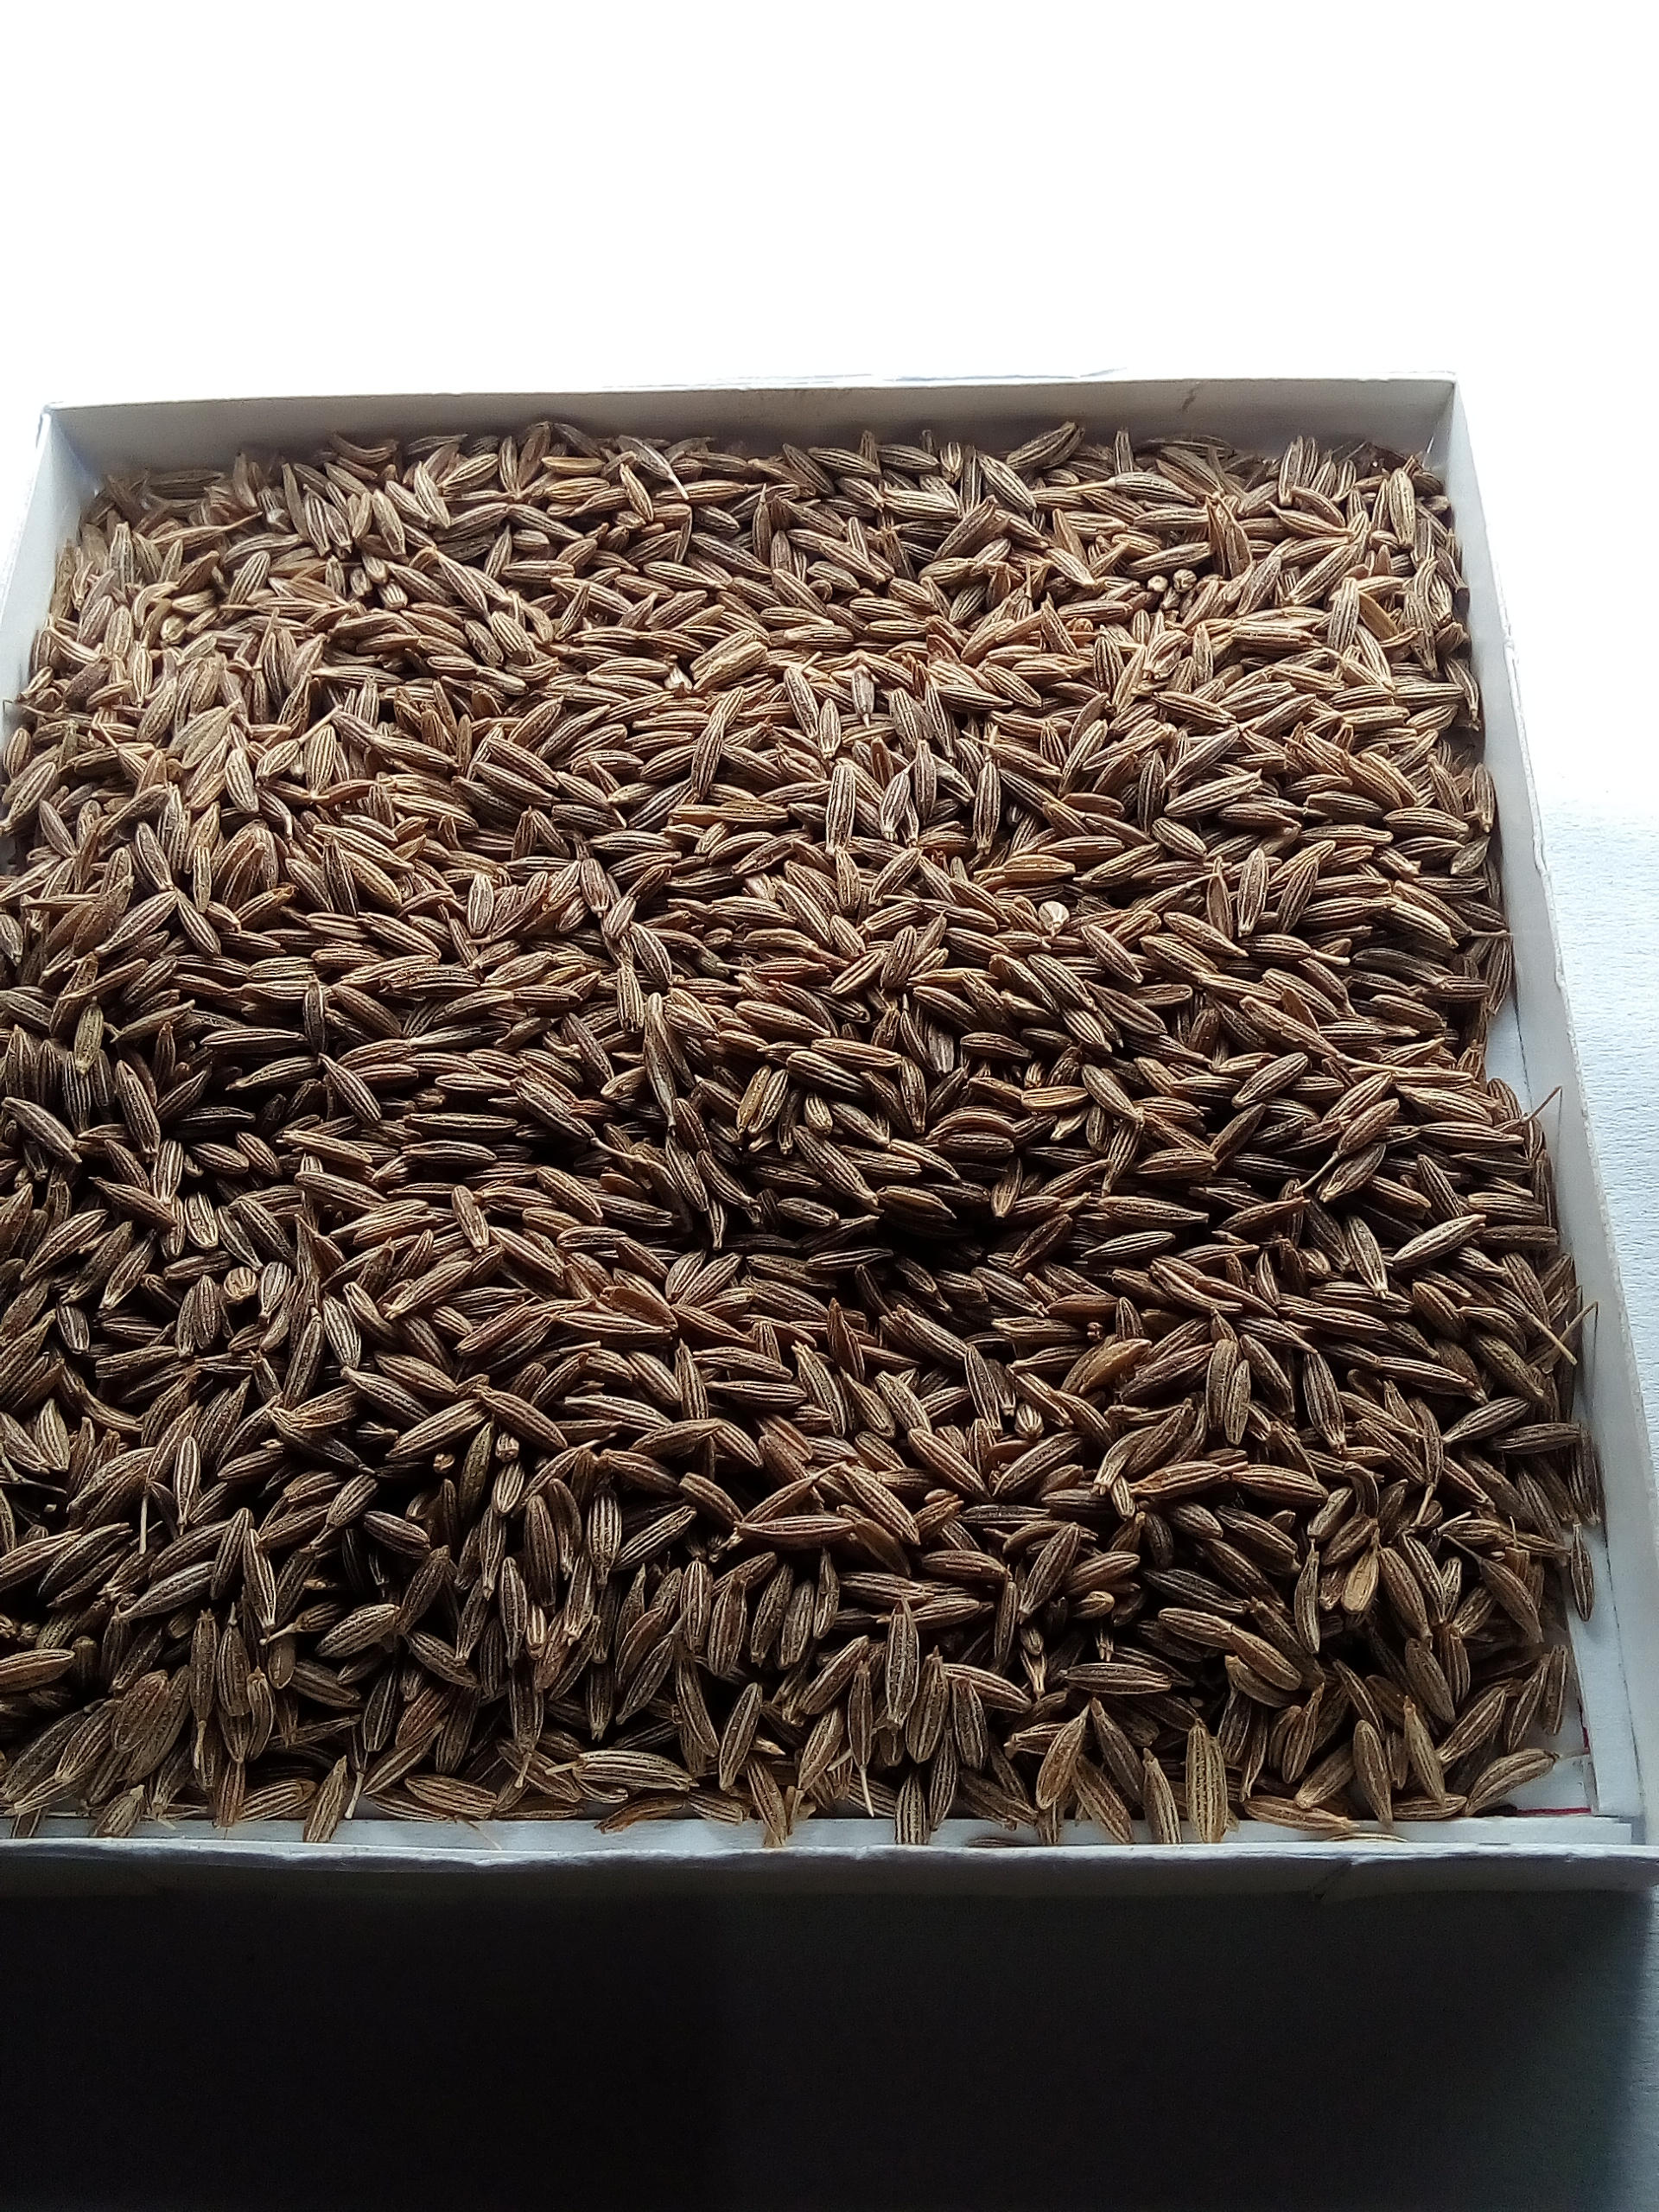
Rice seed variety: Unknown